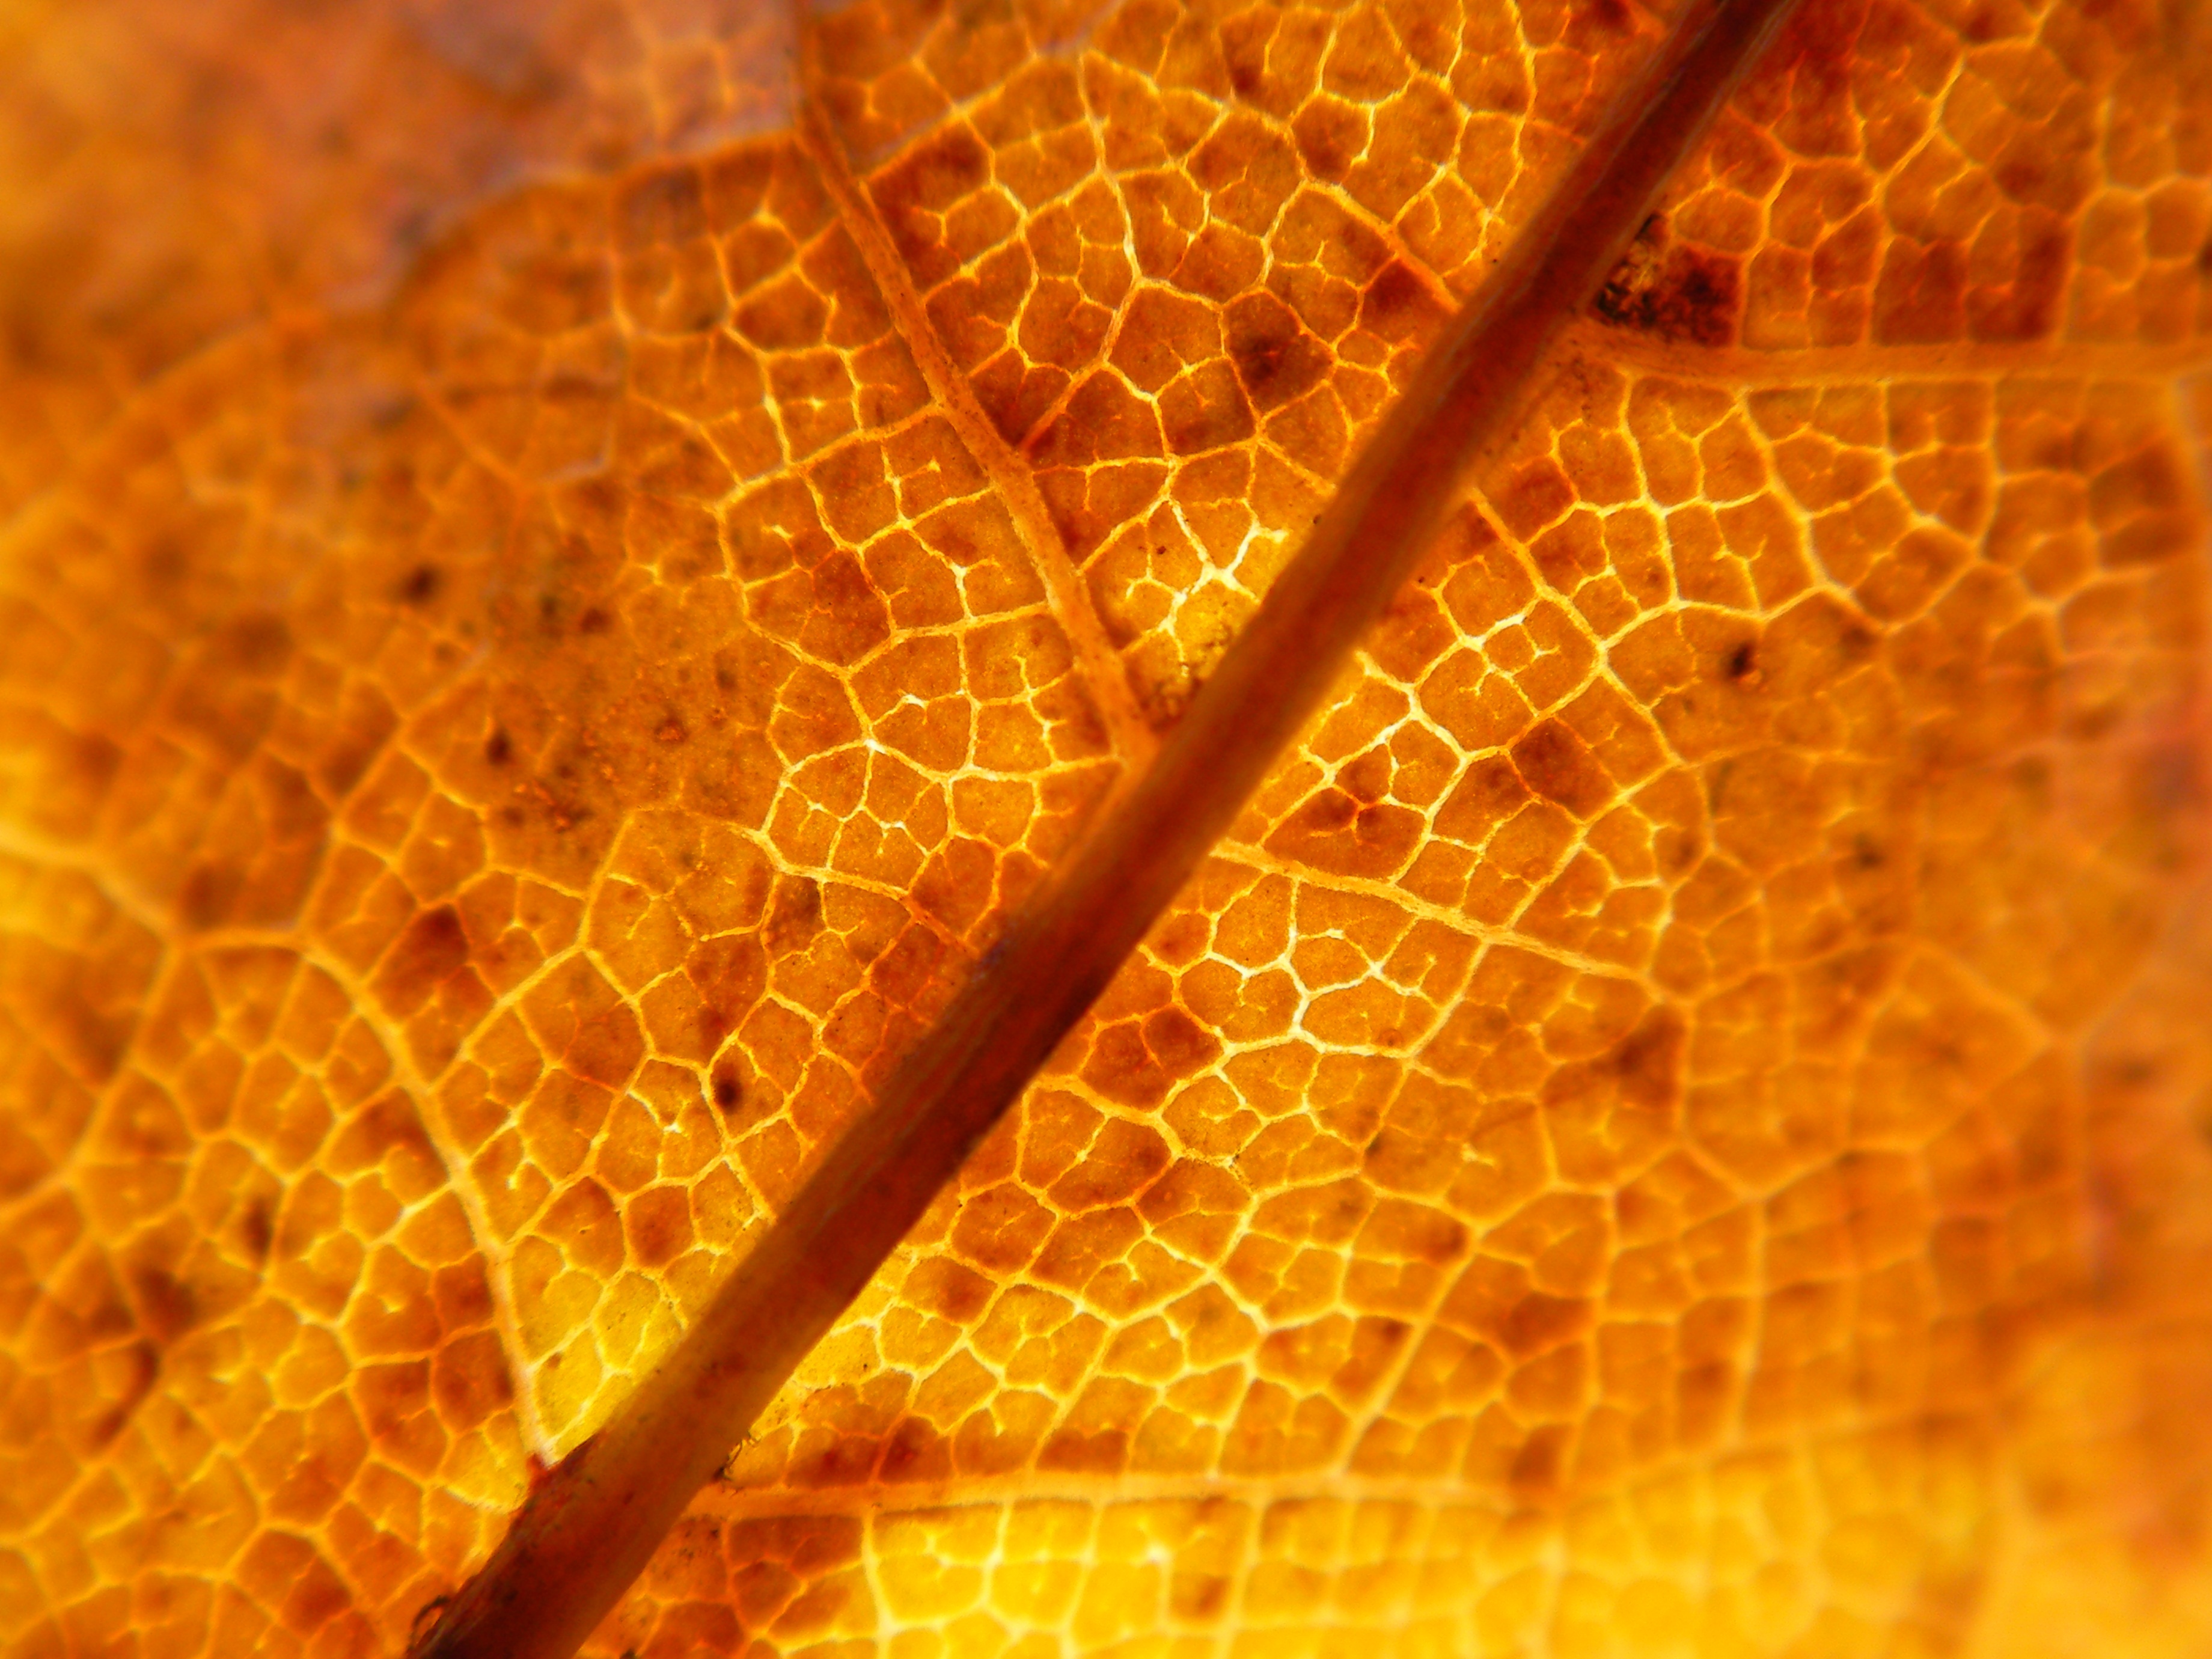
tree, structure, plant, sunlight, texture, leaf, flower, pattern, pollen, macro, autumn, yellow, powder, flora, season, maple leaf, close up, design, plante, macro photography